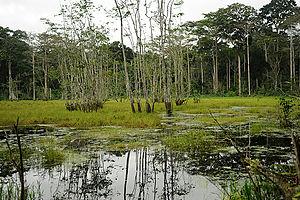
Nola est une ville de République centrafricaine, chef-lieu de la préfecture de Sangha-Mbaéré et de l'une de ses trois sous-préfectures.